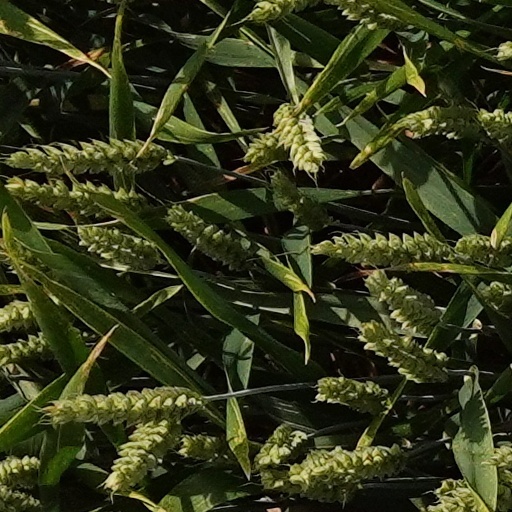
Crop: wheat